Thekkumkur

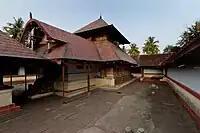
Thali Temple, Thalikotta (Thaliyanthanapuram)

As part of the growth of the market hubs in "idanadu" (medieval places), it was an intellectual move to have good interventions in the kingdom, the capital shifted to Puzhavathu in Changanassery at the beginning of 15th century. Apart from trade, Thekkumkur has promoted Changanassery as the best town for transportation in the southern neighboring princely states of Kerala. The administrative center remained in the Neerazhi Palace of Changanassery for the next three and a half centuries. The relocation of the headquarters to Neerazhikettu Kottaram at Changanassery made it easier for them to ease the commodities that frequent the Vembanadu lagoon and to combat the encroachments of the backwaters of Chempakassery.